Susan Shaw Devesa

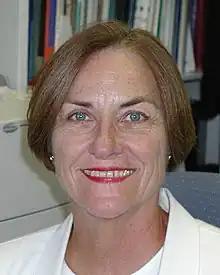
Devesa in 2002

Susan Shaw Devesa (born June 24, 1944) is an American cancer epidemiologist who conducts descriptive research of the patterns of cancer in the United States. She was a section chief of descriptive studies at the National Cancer Institute.